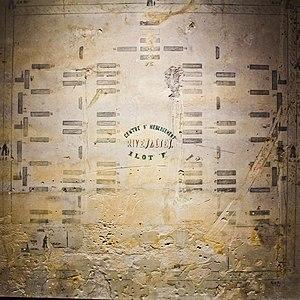
Plan de l'ilôt F du camp de Rivesaltes ou camp Joffre, Pyrénées-Orientales